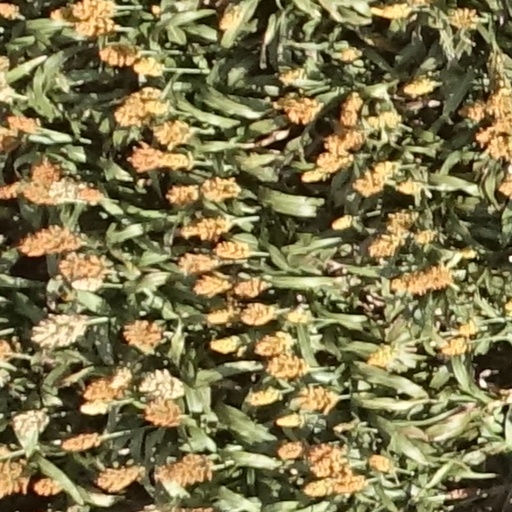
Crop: sorghum